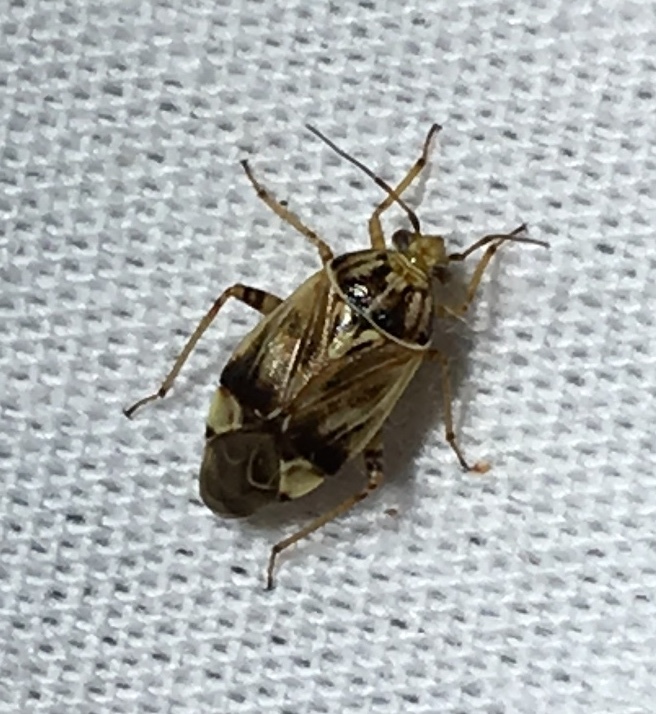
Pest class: lygus_bug